Question: Please indicate a possible affordance area of the scissors that can be used for cutting
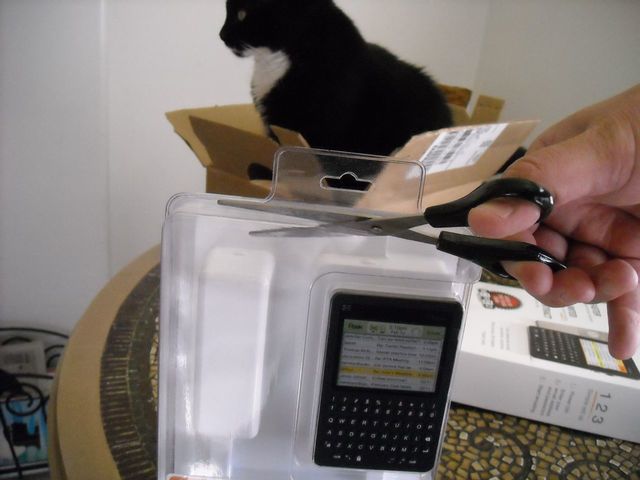
Answer: [214.595, 196.698, 334.946, 239.322]